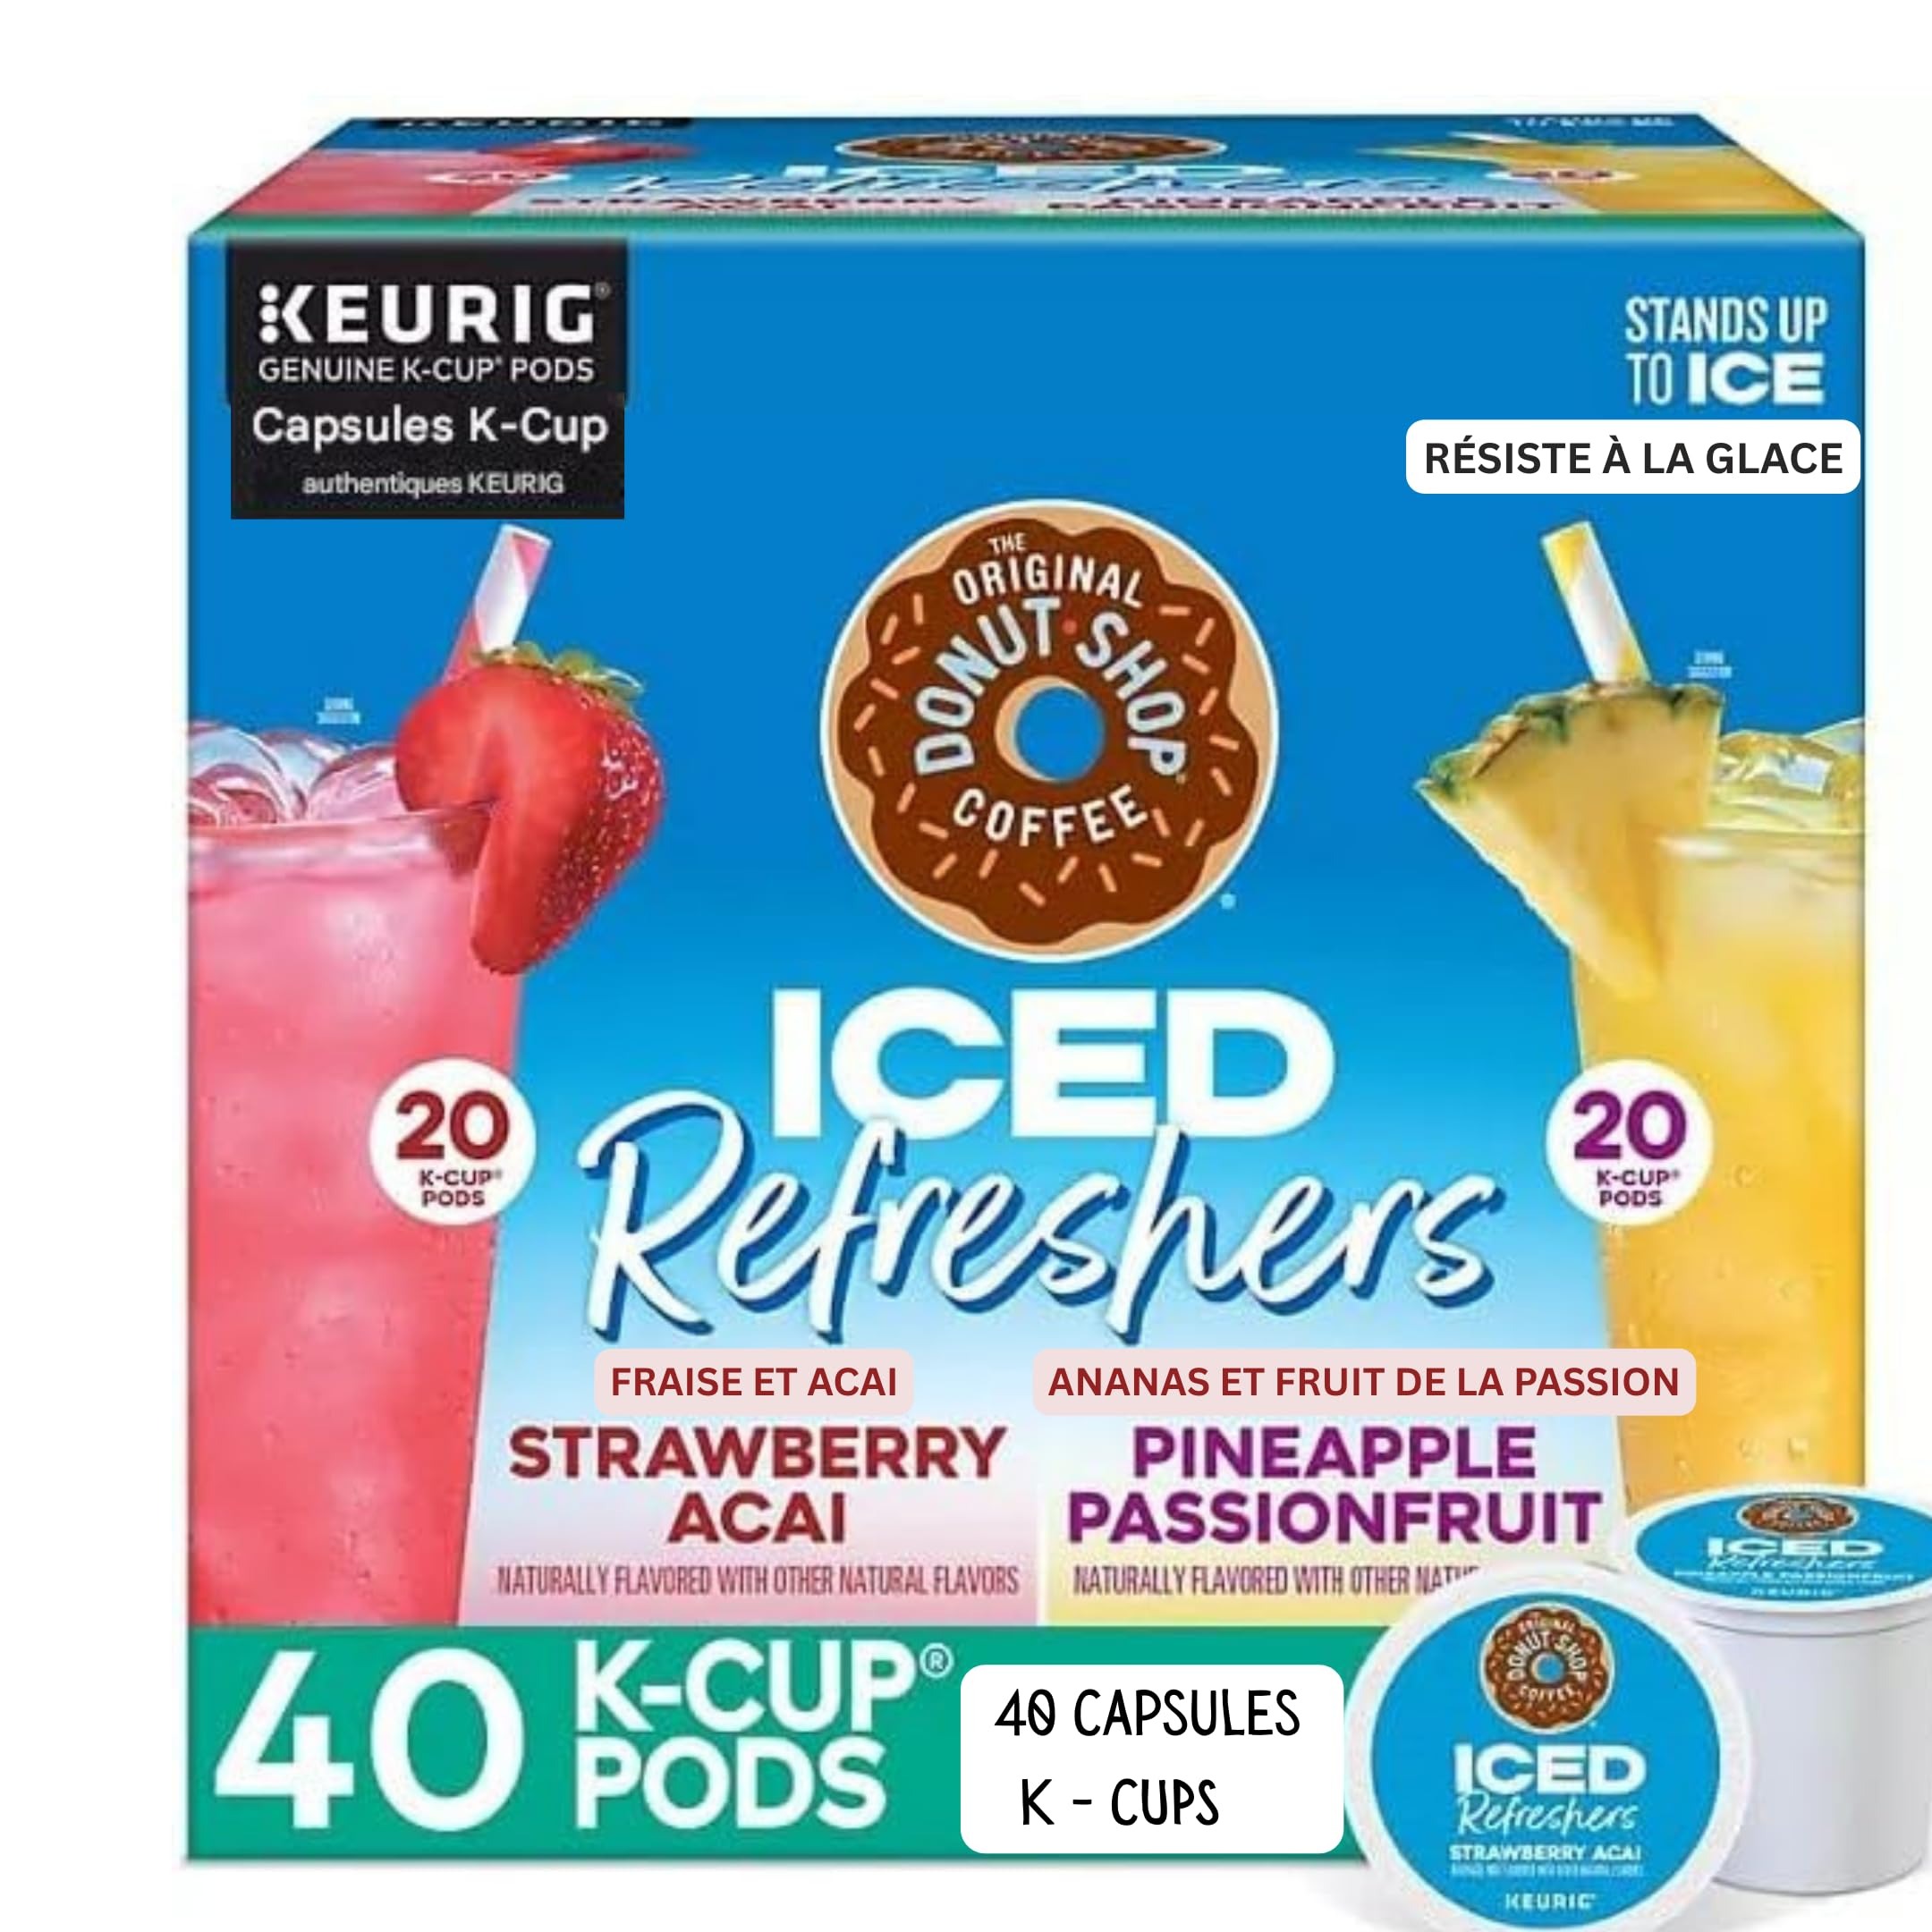
Item Name: The Original Donut Shop Iced Refreshers, Variety Pack, 40 ct.
Bullet Point 1: Enjoy the refreshing and flavorful drink you love at home at the push of a button. Just brew over ice and enjoy!
Bullet Point 2: Pineapple Passionfruit is like a tropical mix of sweet pineapple and passionfruit flavors.
Bullet Point 3: Strawberry Acai has the sweet taste of strawberry and acai flavors.
Bullet Point 4: Fill a large tumbler with ice (DO NOT use glass) and brew on the 8 oz size. Use the ICED button (if available) for bigger flavor. Then add more ice, coconut milk, or lemonade, if desired.
Product Description: Experience a revitalizing boost with The Original Donut Shop Coffee Iced Refreshers. With a delightful touch of sweet refreshment, these iced refreshers are the perfect pick-me-up for your day.
Value: 24.0
Unit: Ounce

Price: 23.985